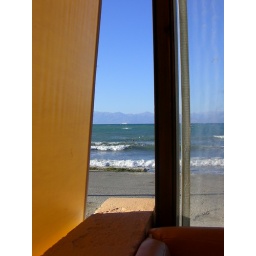
Quick photo taken from the Coral hotel bar in Corfu / Roda. Albani and a cruise ship in the distance.